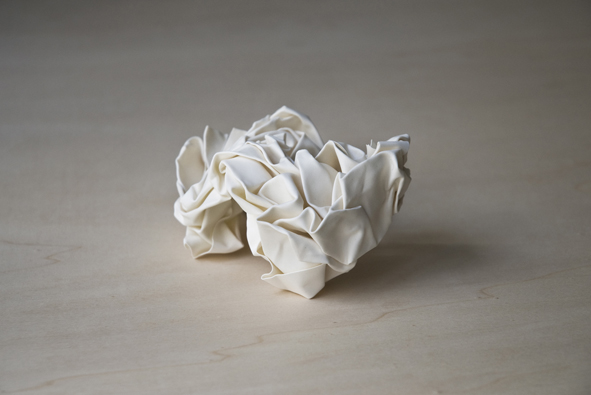
Waste category: paper